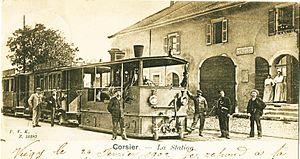
Photo: collection OBERSON Tram à vapeur dans le village de Corsier en route pour Hermance vers 1900.
La Société genevoise des chemins de fer à voie étroite, est une entreprise ferroviaire qui a construit et exploité à partir de 1888 un réseau de tramways à voie métrique, dans la ville de Genève en Suisse et les communes frontalières environnantes. Certaines extensions desservaient le territoire français. La société VE est absorbée, ainsi que la Compagnie générale des tramways suisses, par la nouvelle Compagnie genevoise des tramways électriques en 1900.
La Société suisse de construction de locomotives et de machines, en allemand Schweizerische Lokomotiv- und Maschinenfabrik, était une société suisse pour la construction de locomotives, créée à Winterthour en 1871. Sa production est constituée surtout de locomotives à crémaillère, spécialement étudiées pour les chemins de fer de montagne.